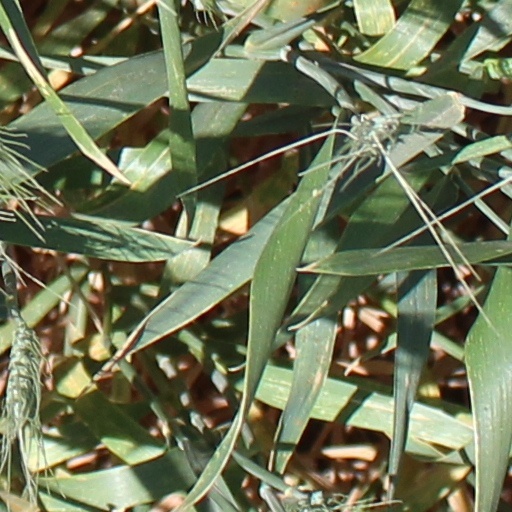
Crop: wheat